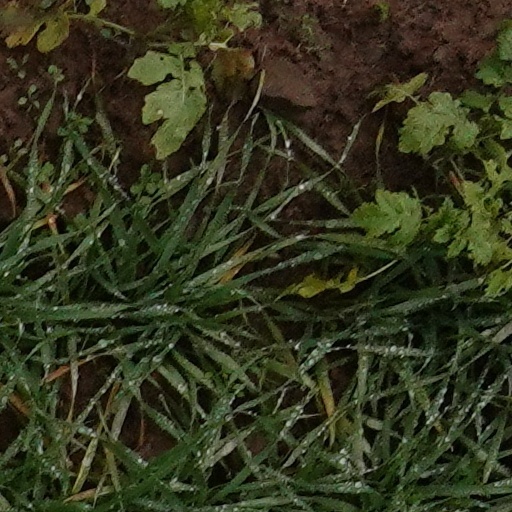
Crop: wheat